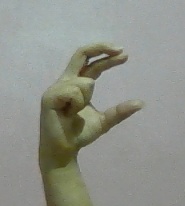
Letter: thal